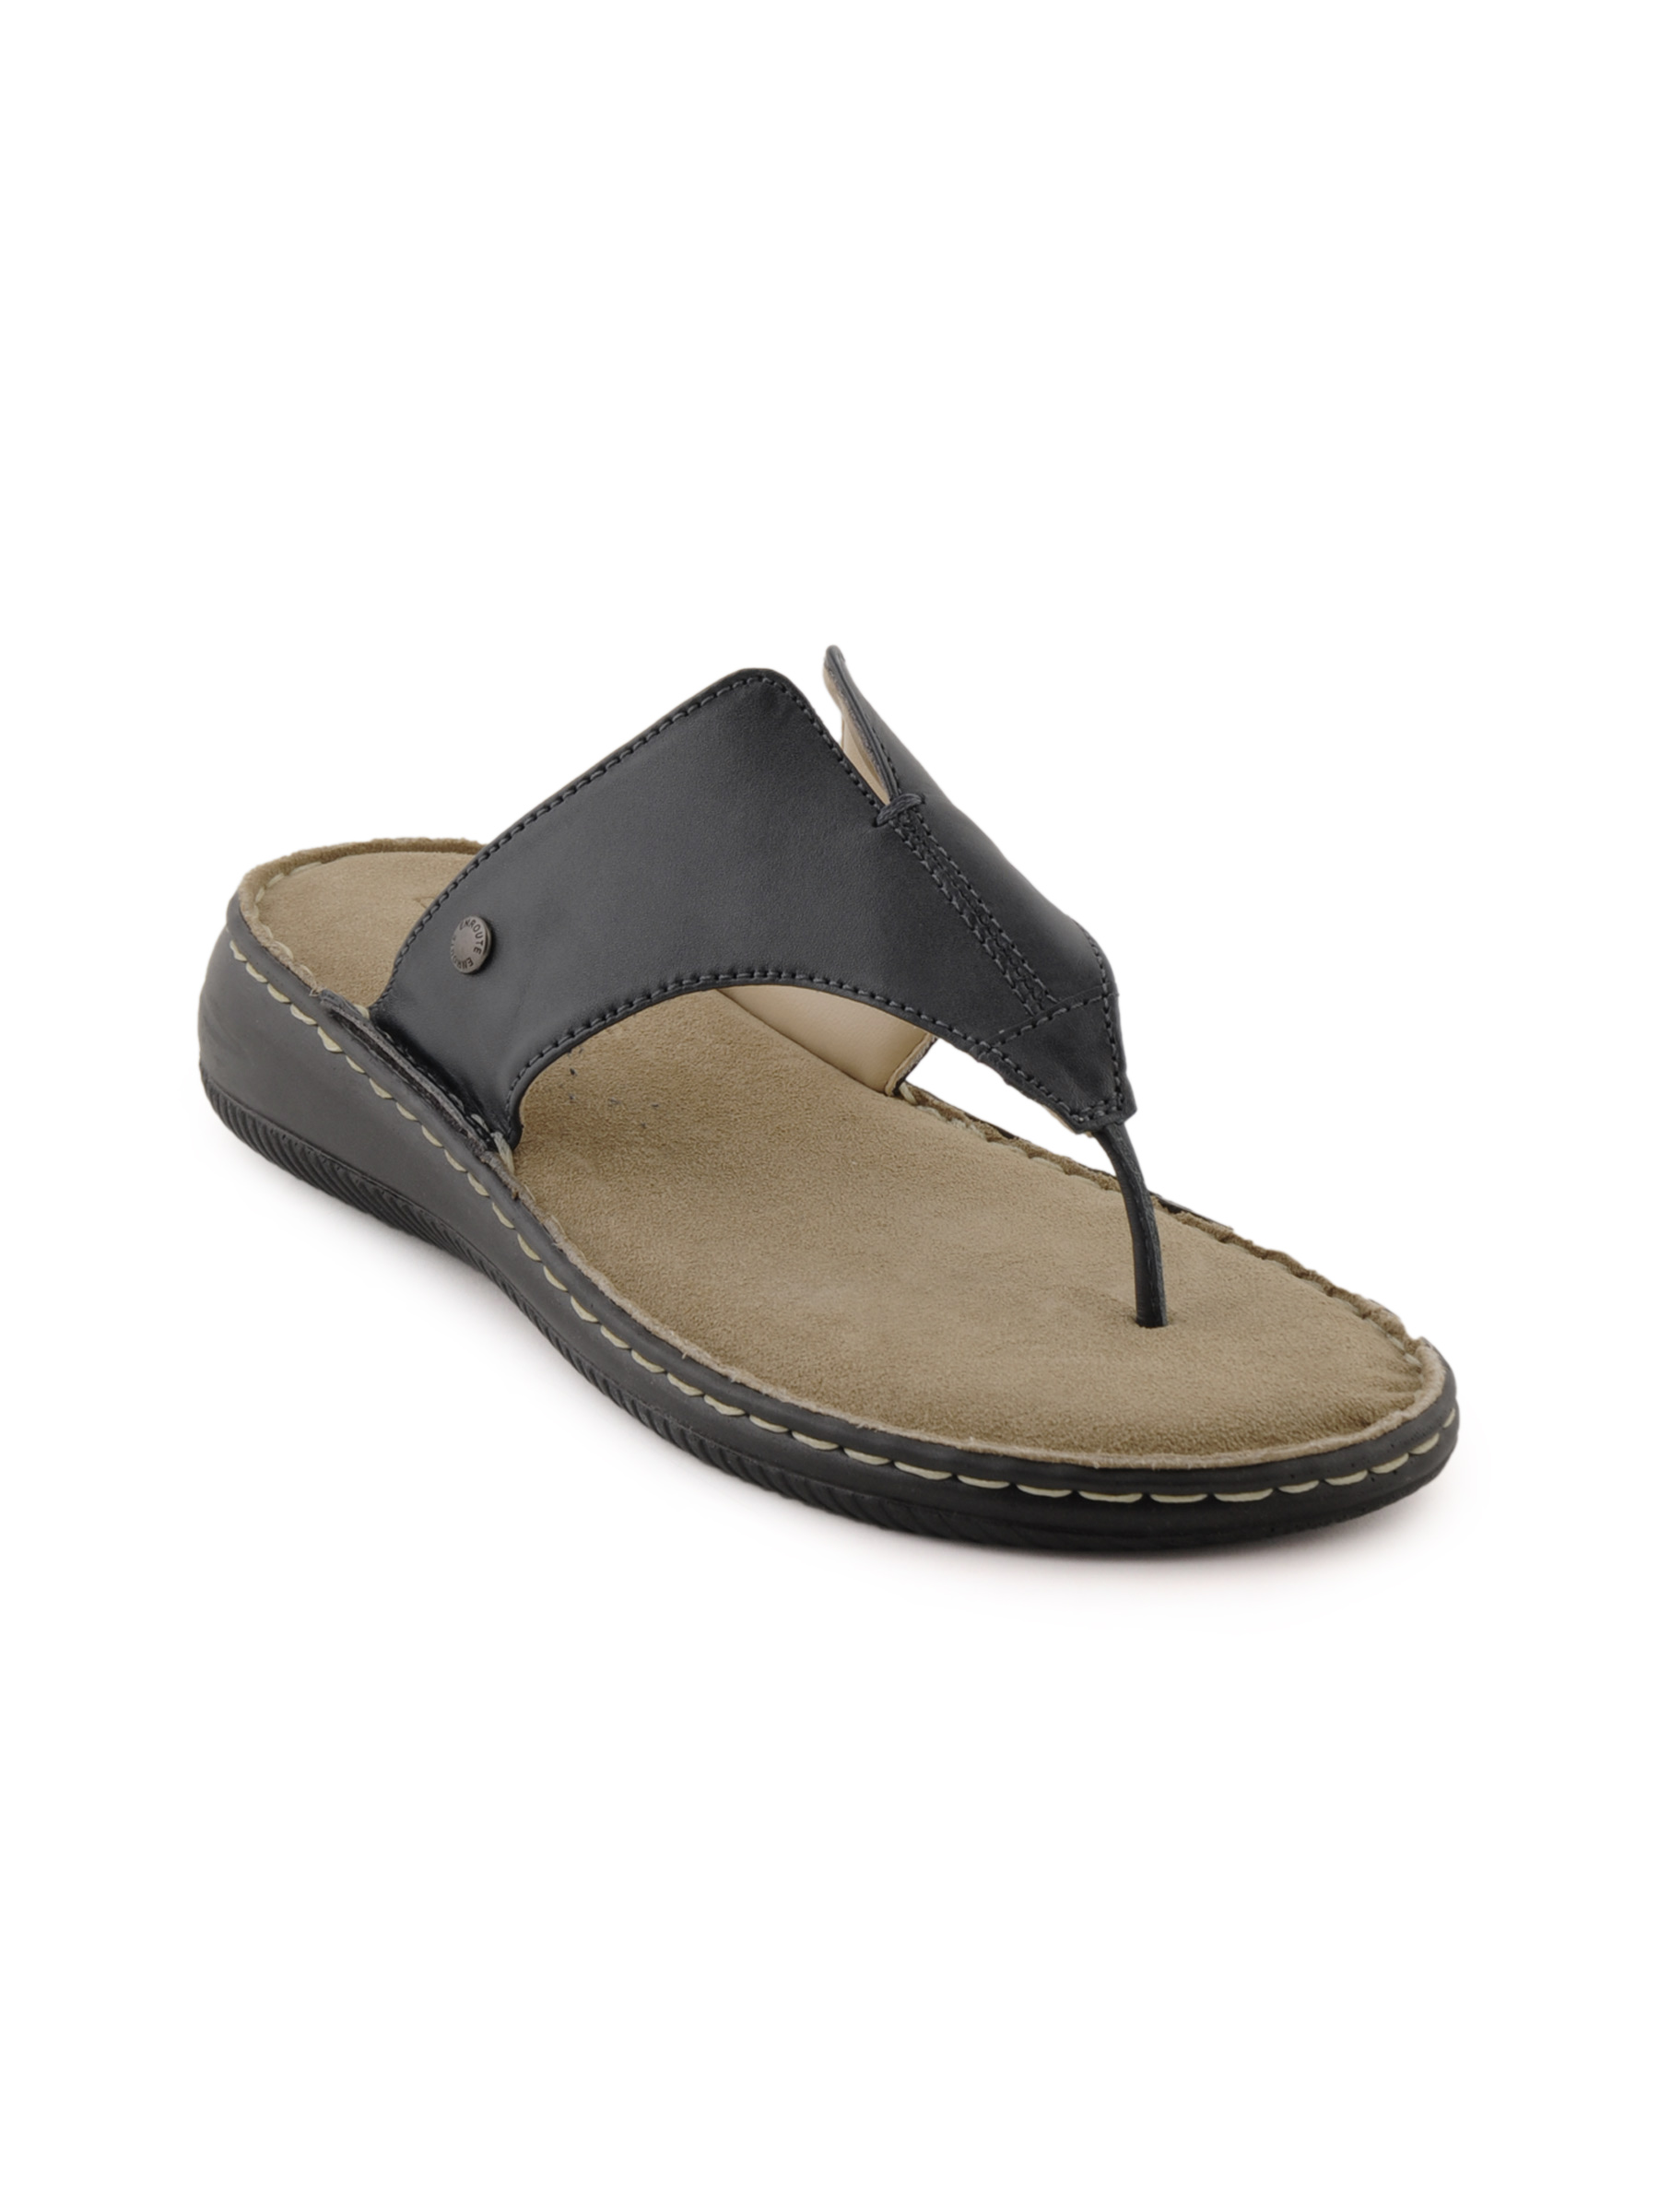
Enroute Women Casual Navy Flats
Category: Footwear / Shoes / Heels
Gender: Women
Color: Navy Blue
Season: Fall 2011
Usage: Casual